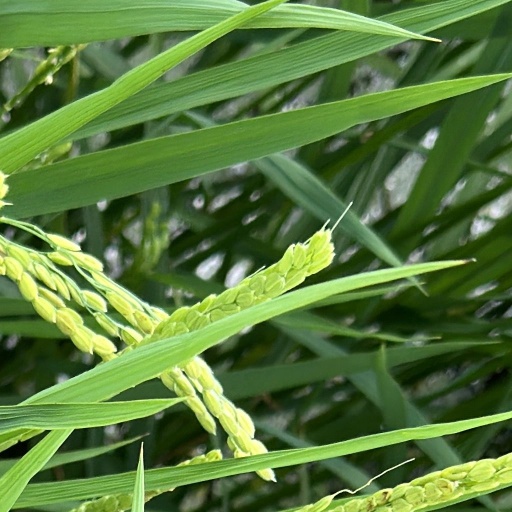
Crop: rice